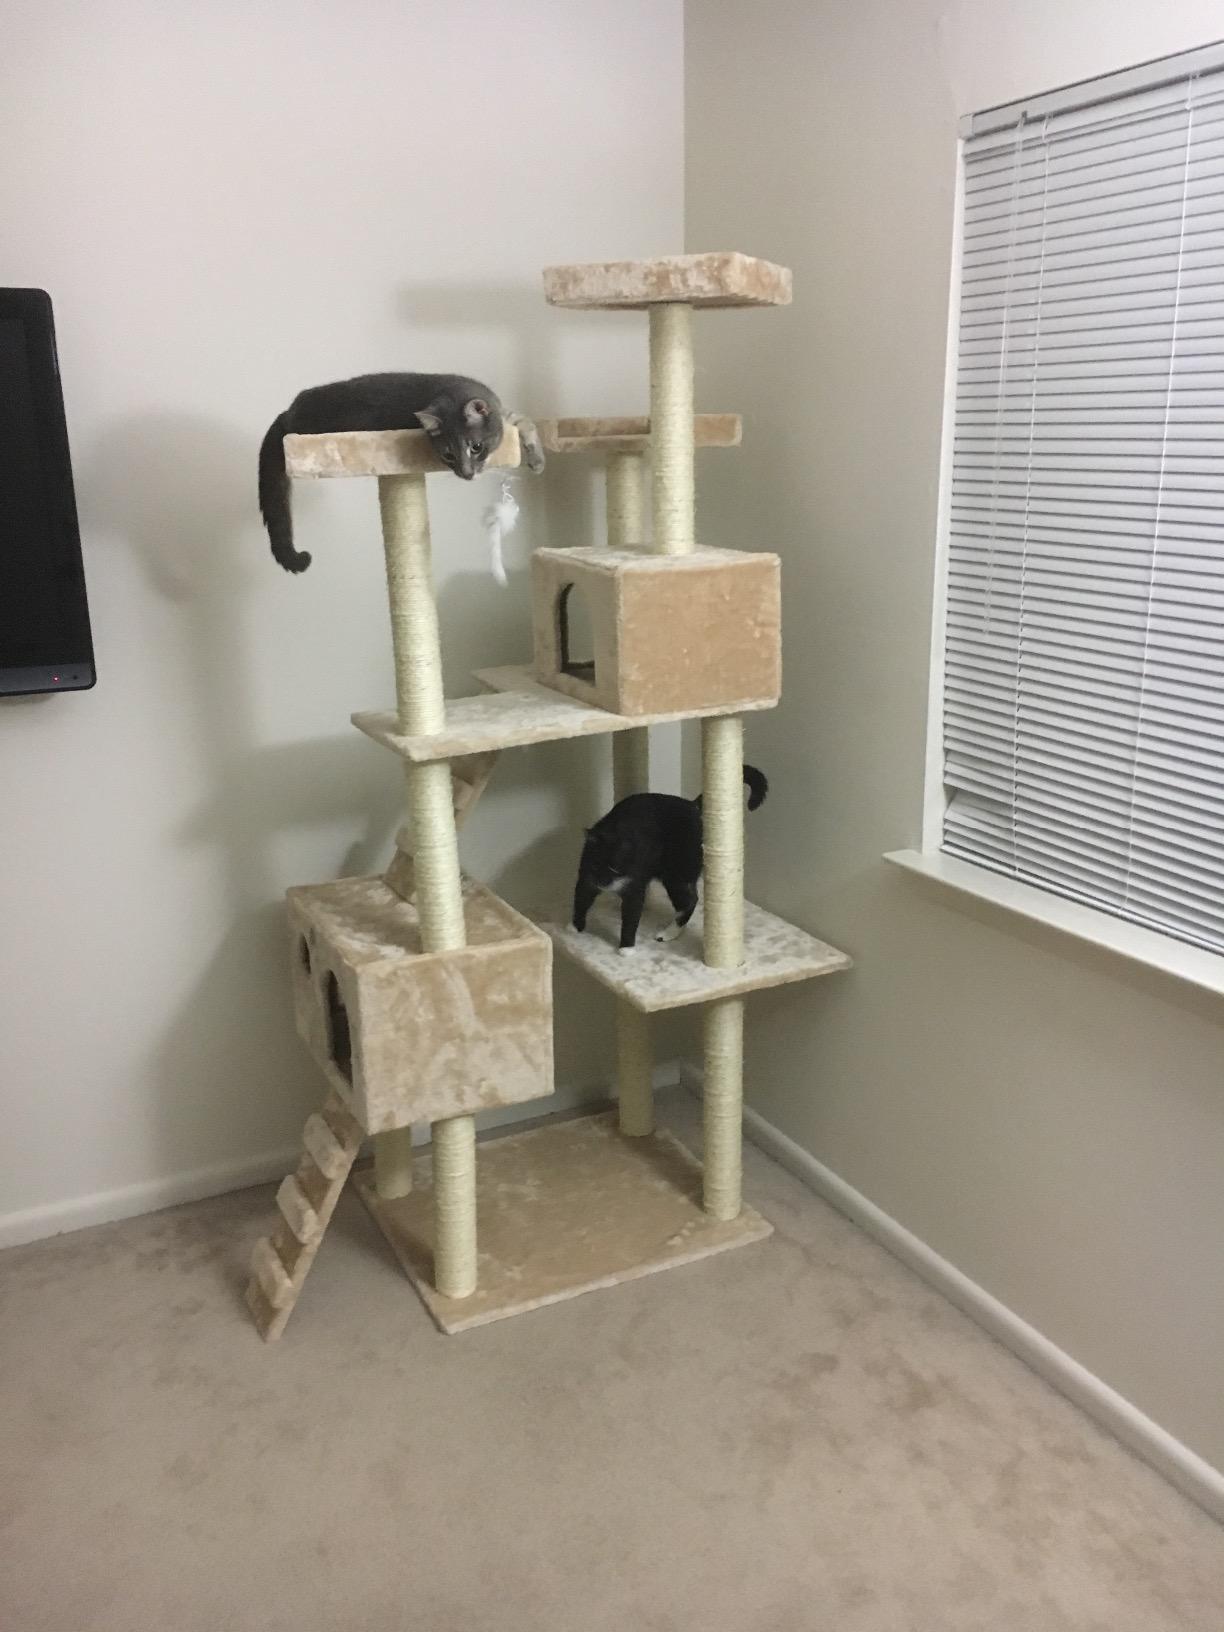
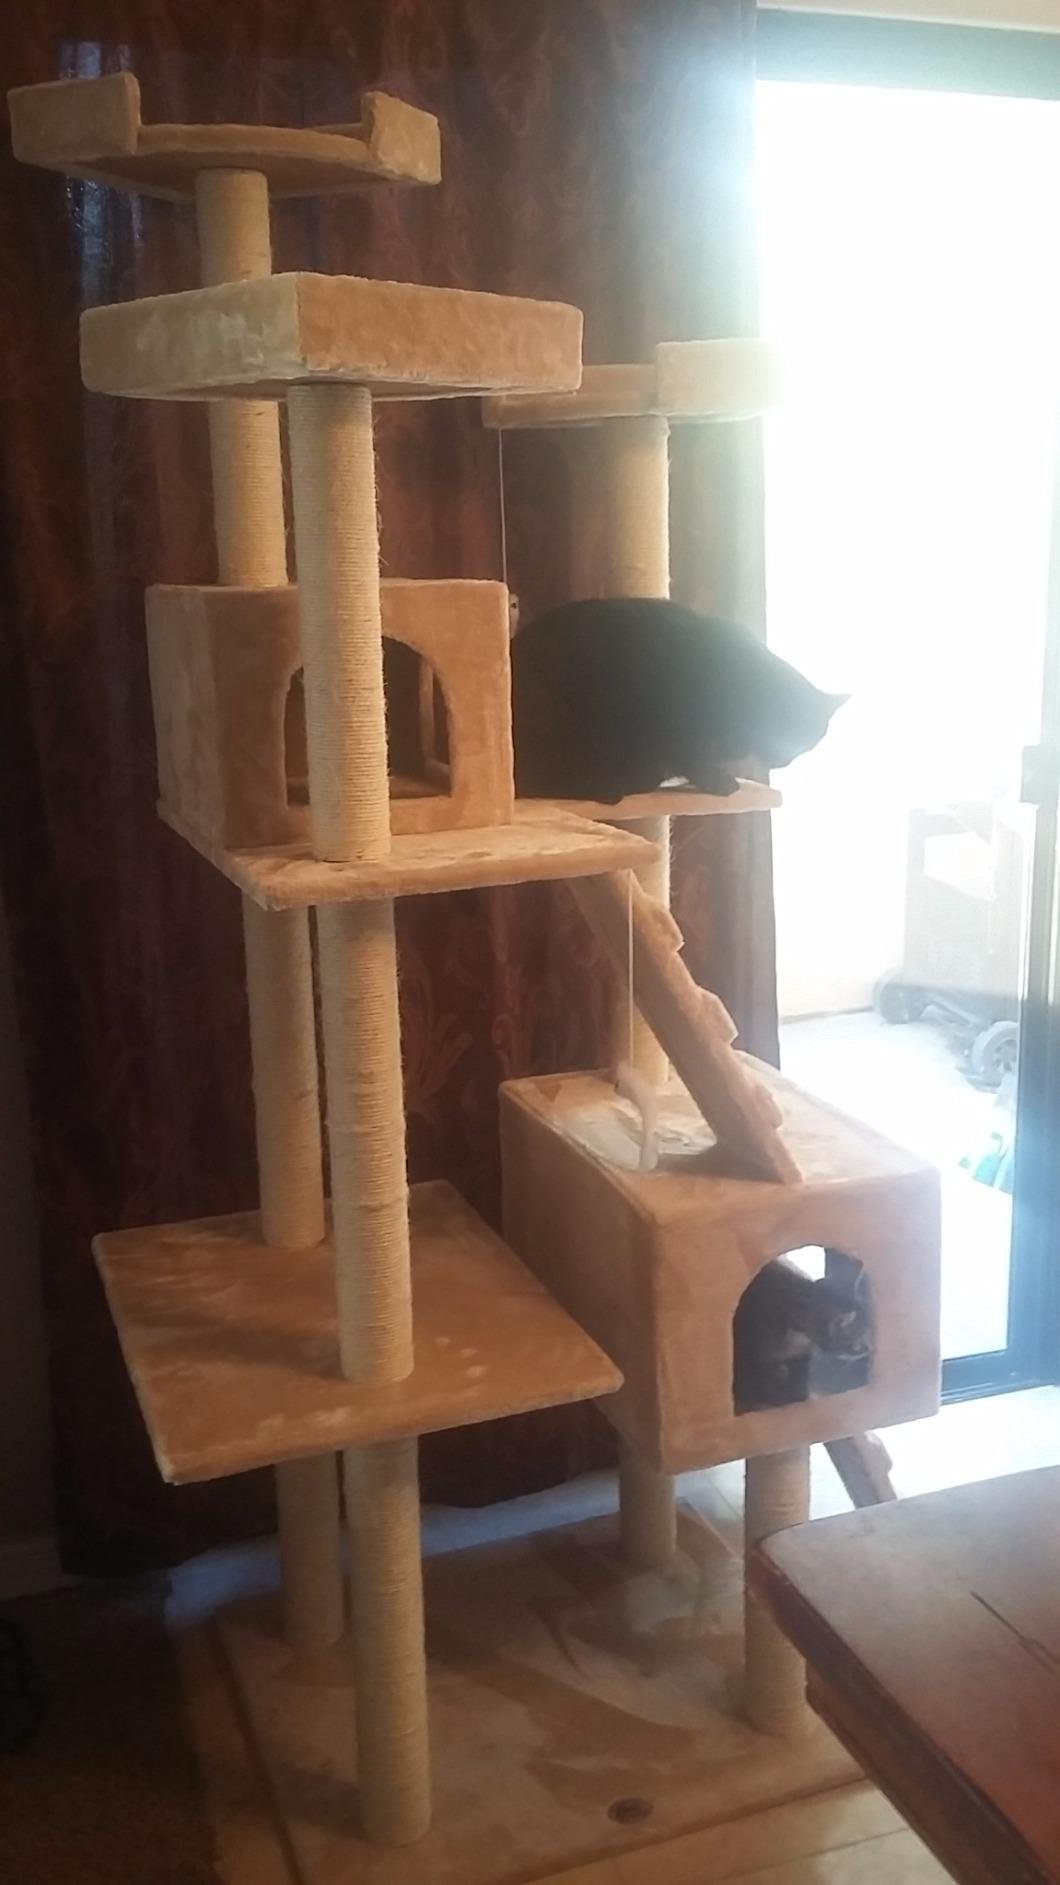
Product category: items_cat tree
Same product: yes